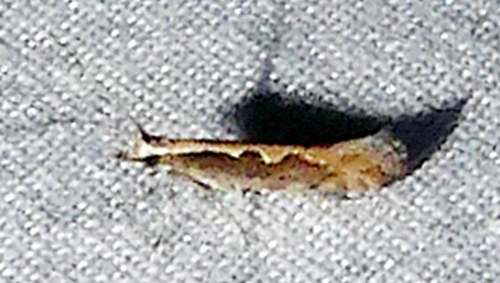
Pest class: diamondback_moth